Microsoft Word

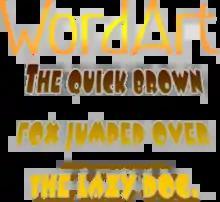
An example image created with WordArt

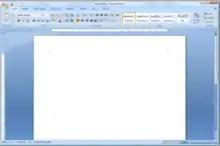
Microsoft Word for Windows (2007)

In 1981, Microsoft hired Charles Simonyi, the primary developer of Bravo, the first GUI word processor, which was developed at Xerox PARC. Simonyi started work on a word processor called "Multi-Tool Word" and soon hired Richard Brodie, a former Xerox intern, who became the primary software engineer.